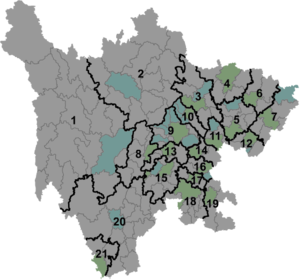
Sichuan / Beskrivelse / Administrativ inddeling
Sichuan er en centralt beliggende provins i Kina, beliggende øst for Tibet. Provinsen dækker 485.000 km², og dermed er området den største provins i det sydvestlige Kina. Sichuan har 109 millioner indbyggere, hvoraf de 98% er hankinesere, mens resten er fordelt på 14 etniske mindretal. Provinsen er bjergrig med mange vandløb, hvoraf det vigtigste er Chang Jiang. Sichuan er rigt på ressourcer: kul, olie, naturgas, titan, kobber, vanadium, guld og salt.